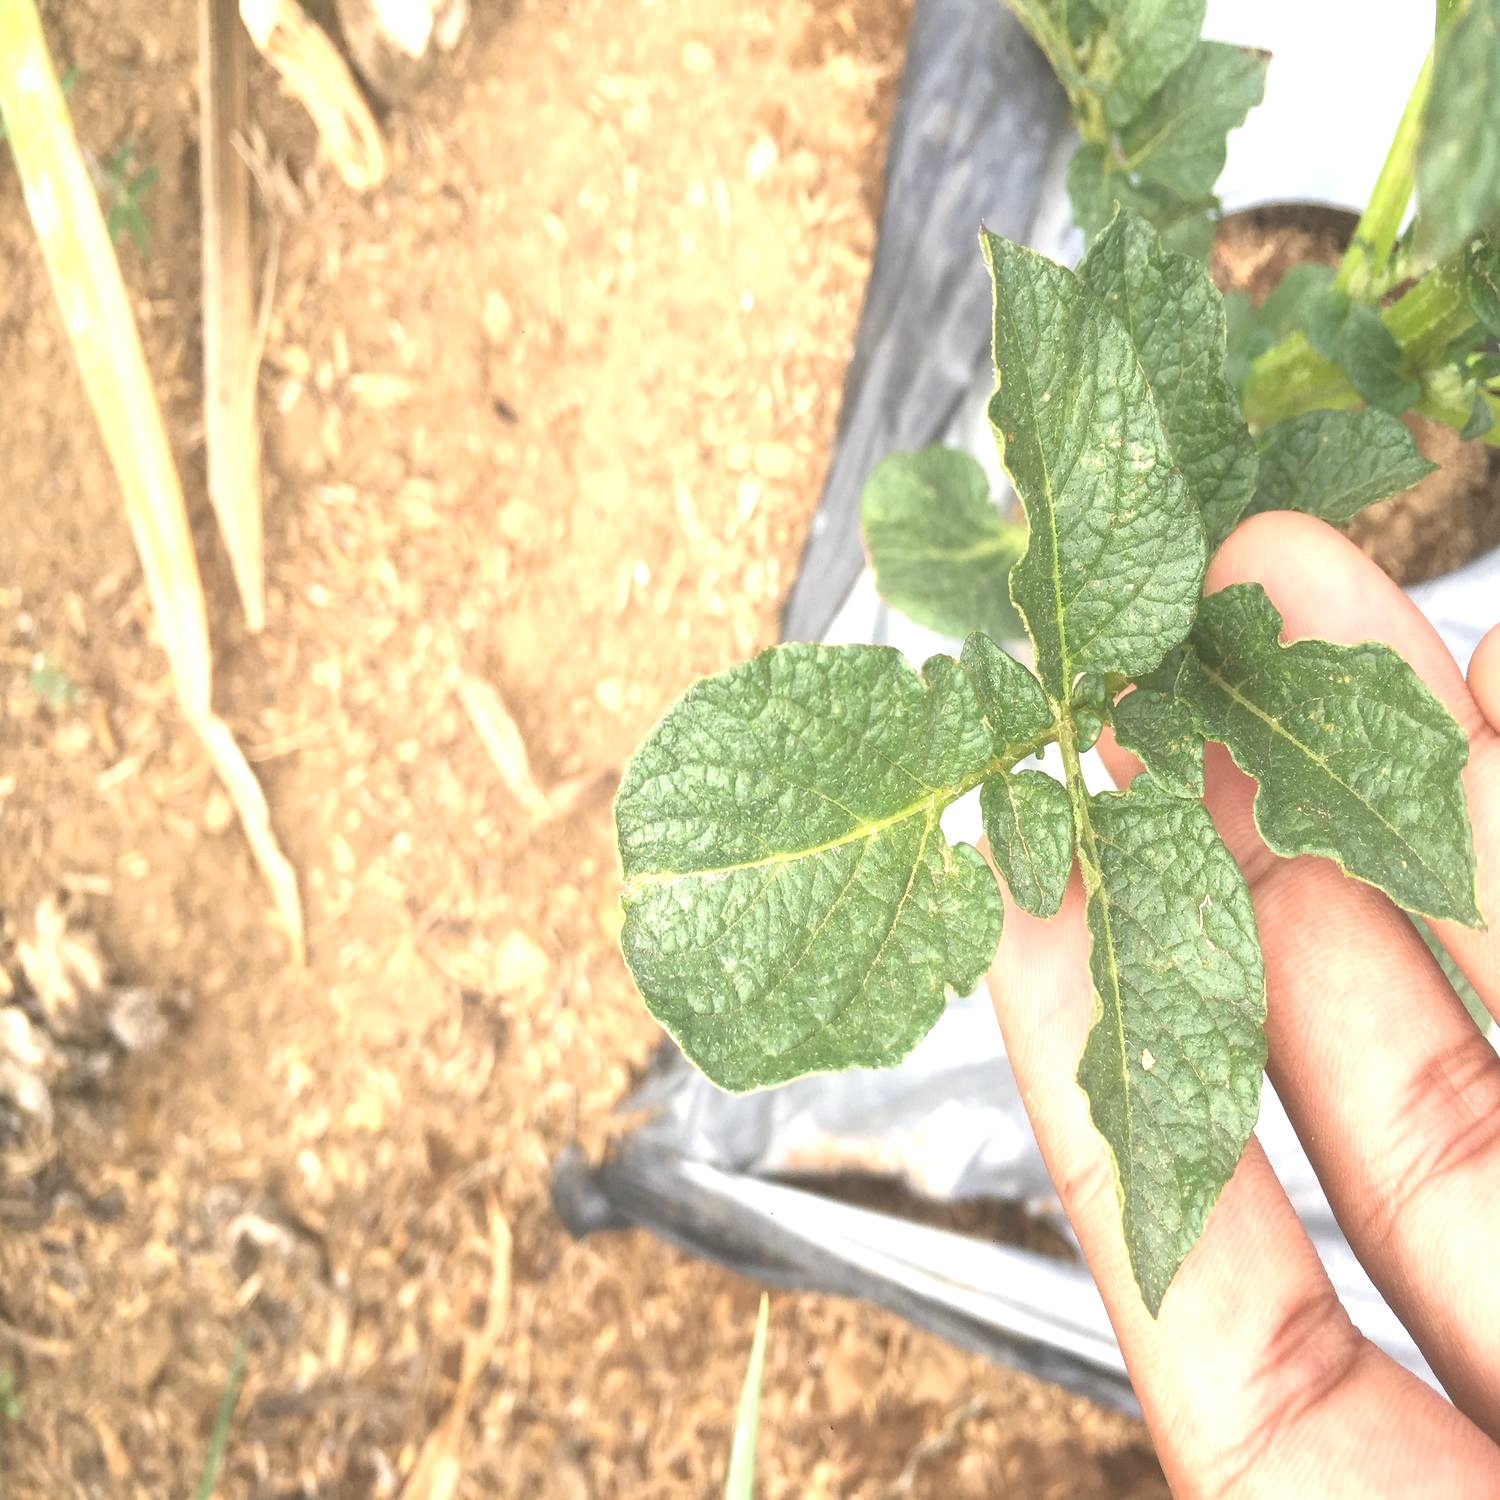
Etiqueta: Virus